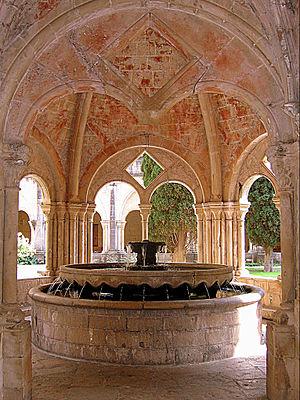
L’abbaye de Poblet est une abbaye cistercienne située dans la Conca de Barberà, plus précisément à Vimbodí i Poblet, en Catalogne. Poblet abrite un impressionnant ensemble architectural, parmi les plus grands d'Europe. Il abrite en particulier le plus grand monastère d'Europe encore habité. Depuis le Moyen Âge, le site est un symbole majeur de la couronne d'Aragon et des territoires qui en dépendaient.
La Catalogne est une communauté autonome se trouvant au nord-est de l´Espagne, elle est officiellement considérée comme ayant une nationalité. Sa capitale et métropole est la ville de Barcelone. Elle est entourée par la Communauté valencienne au sud, l'Aragon à l'ouest, la France au nord, l'Andorre au nord-ouest, et la mer Méditerranée à l'est. Une grande partie de ses terres fait donc frontière avec la France. Elle couvre une superficie de 31 950 km². Ses langues officielles sont le catalan, l'occitan et l'espagnol ou castillan. En 2015, elle comptait 7 508 106 habitants, ce qui en faisait la deuxième communauté d'Espagne après l'Andalousie et la dixième subdivision territoriale de premier niveau administratif d'Europe au regard de la population. Elle est également la plus peuplée parmi les Pays catalans, ensemble culturel et linguistique qui la lie à la Communauté valencienne, aux îles Baléares, à la principauté d'Andorre, à la Franja aragonaise et à l'essentiel du département français des Pyrénées-Orientales.